Berwick, Pennsylvania

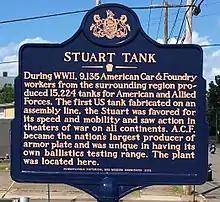
Marker for Stuart tank production

Berwick is located in Columbia County and eastern Columbia County, bordered to the north by Briar Creek Township, to the west by Briar Creek borough, to the south across the Susquehanna River by Mifflin Township, and to the east by Salem Township in Luzerne County. The borough of Nescopeck in Luzerne County is to the southeast, across the Susquehanna. According to the United States Census Bureau, Berwick has a total area of , of which is land and , or 5.45%, is water.